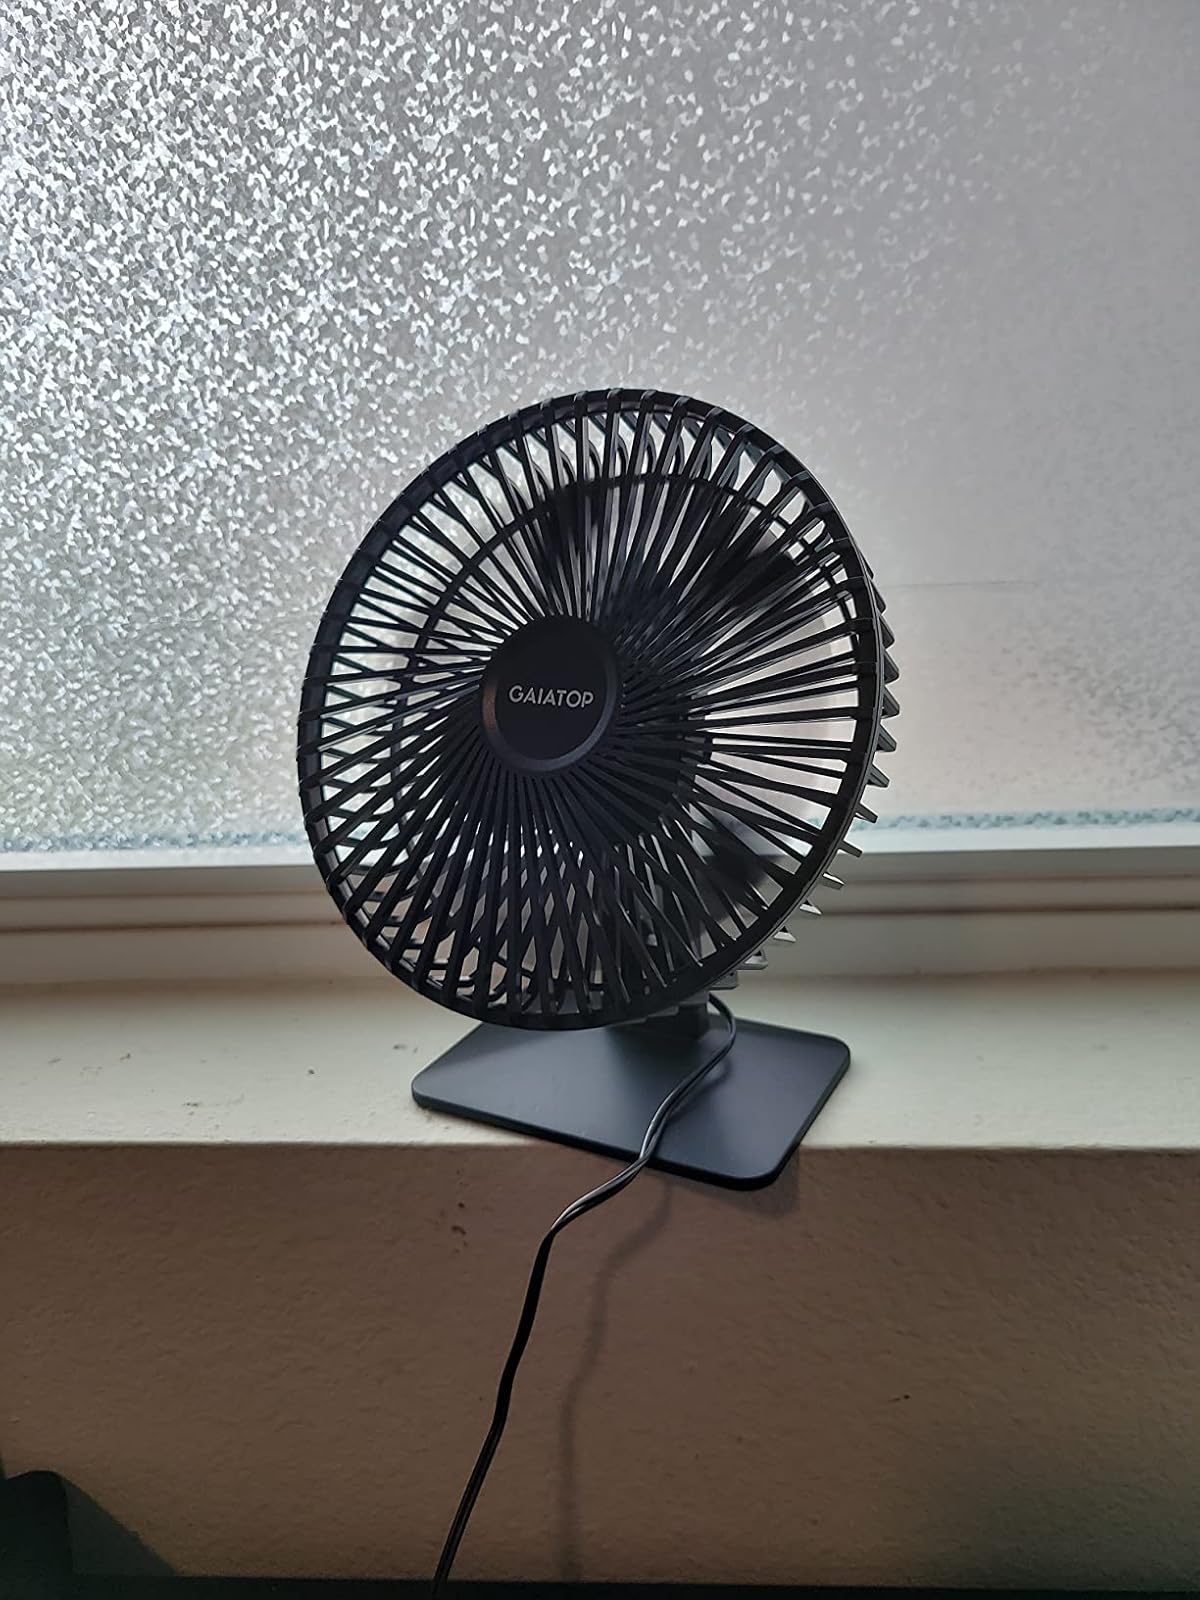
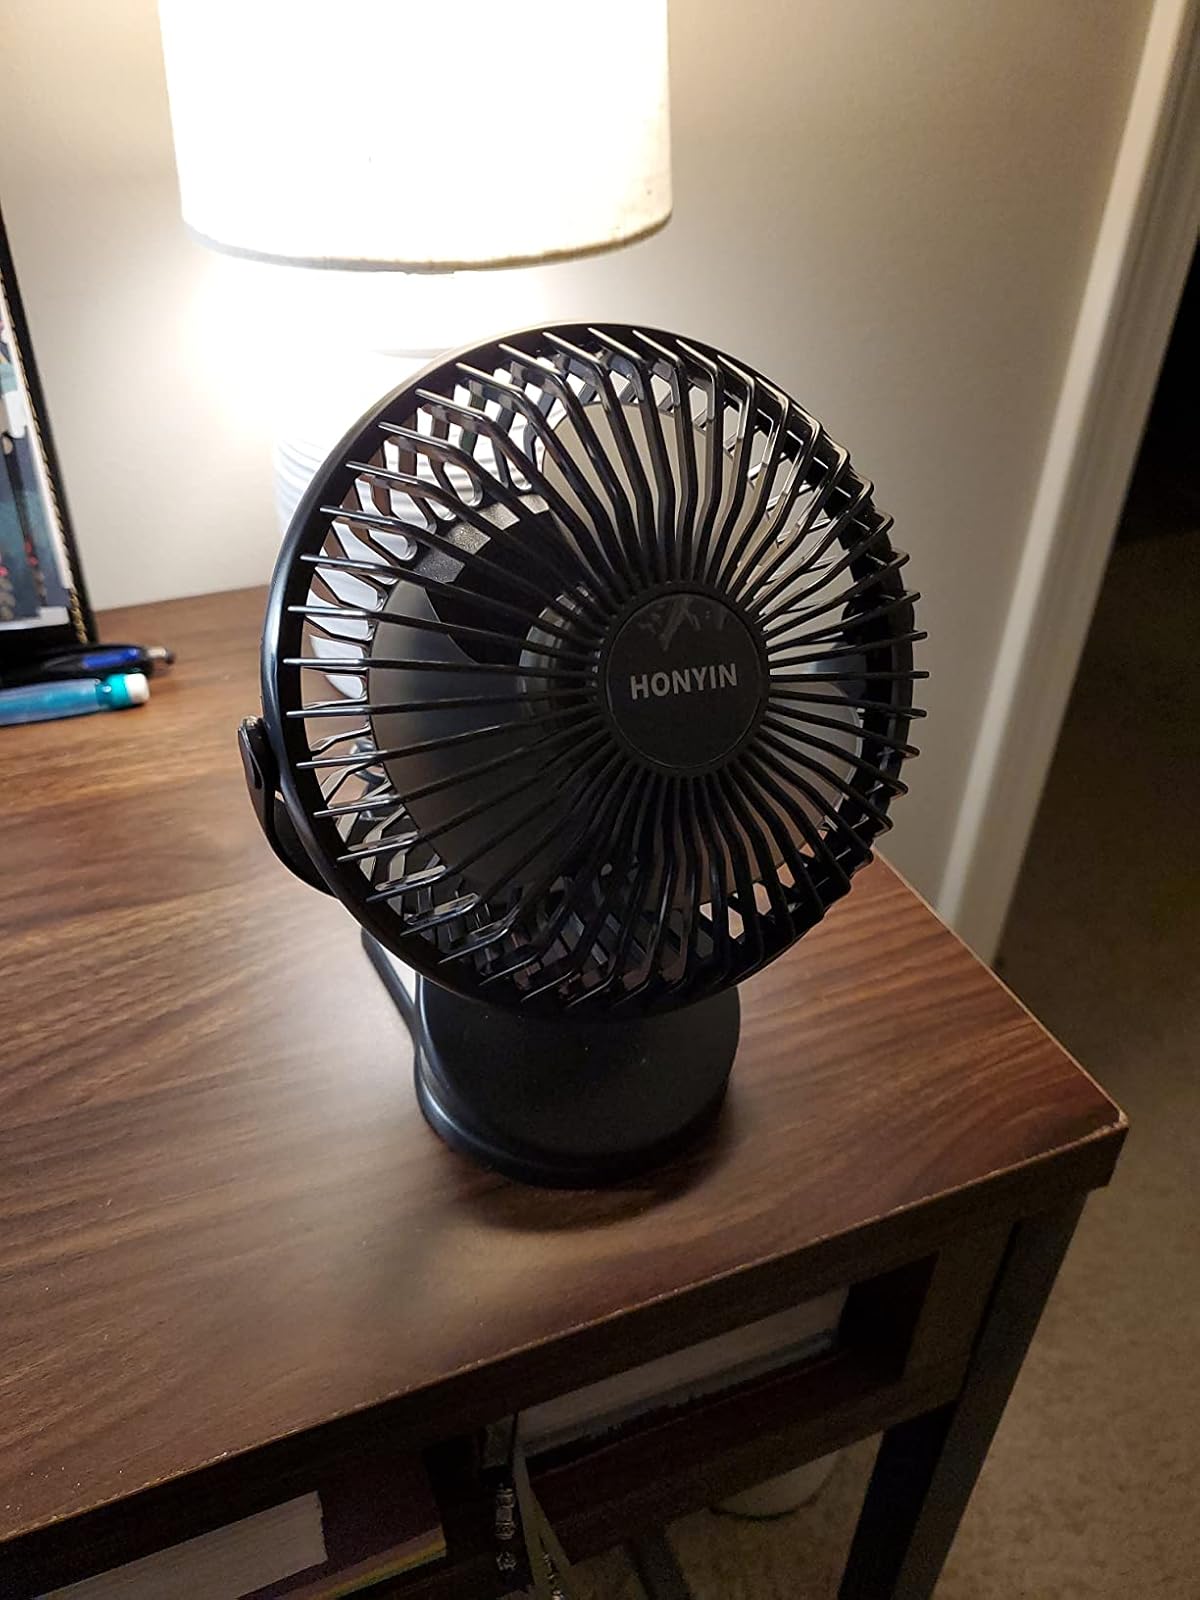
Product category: fan
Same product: no